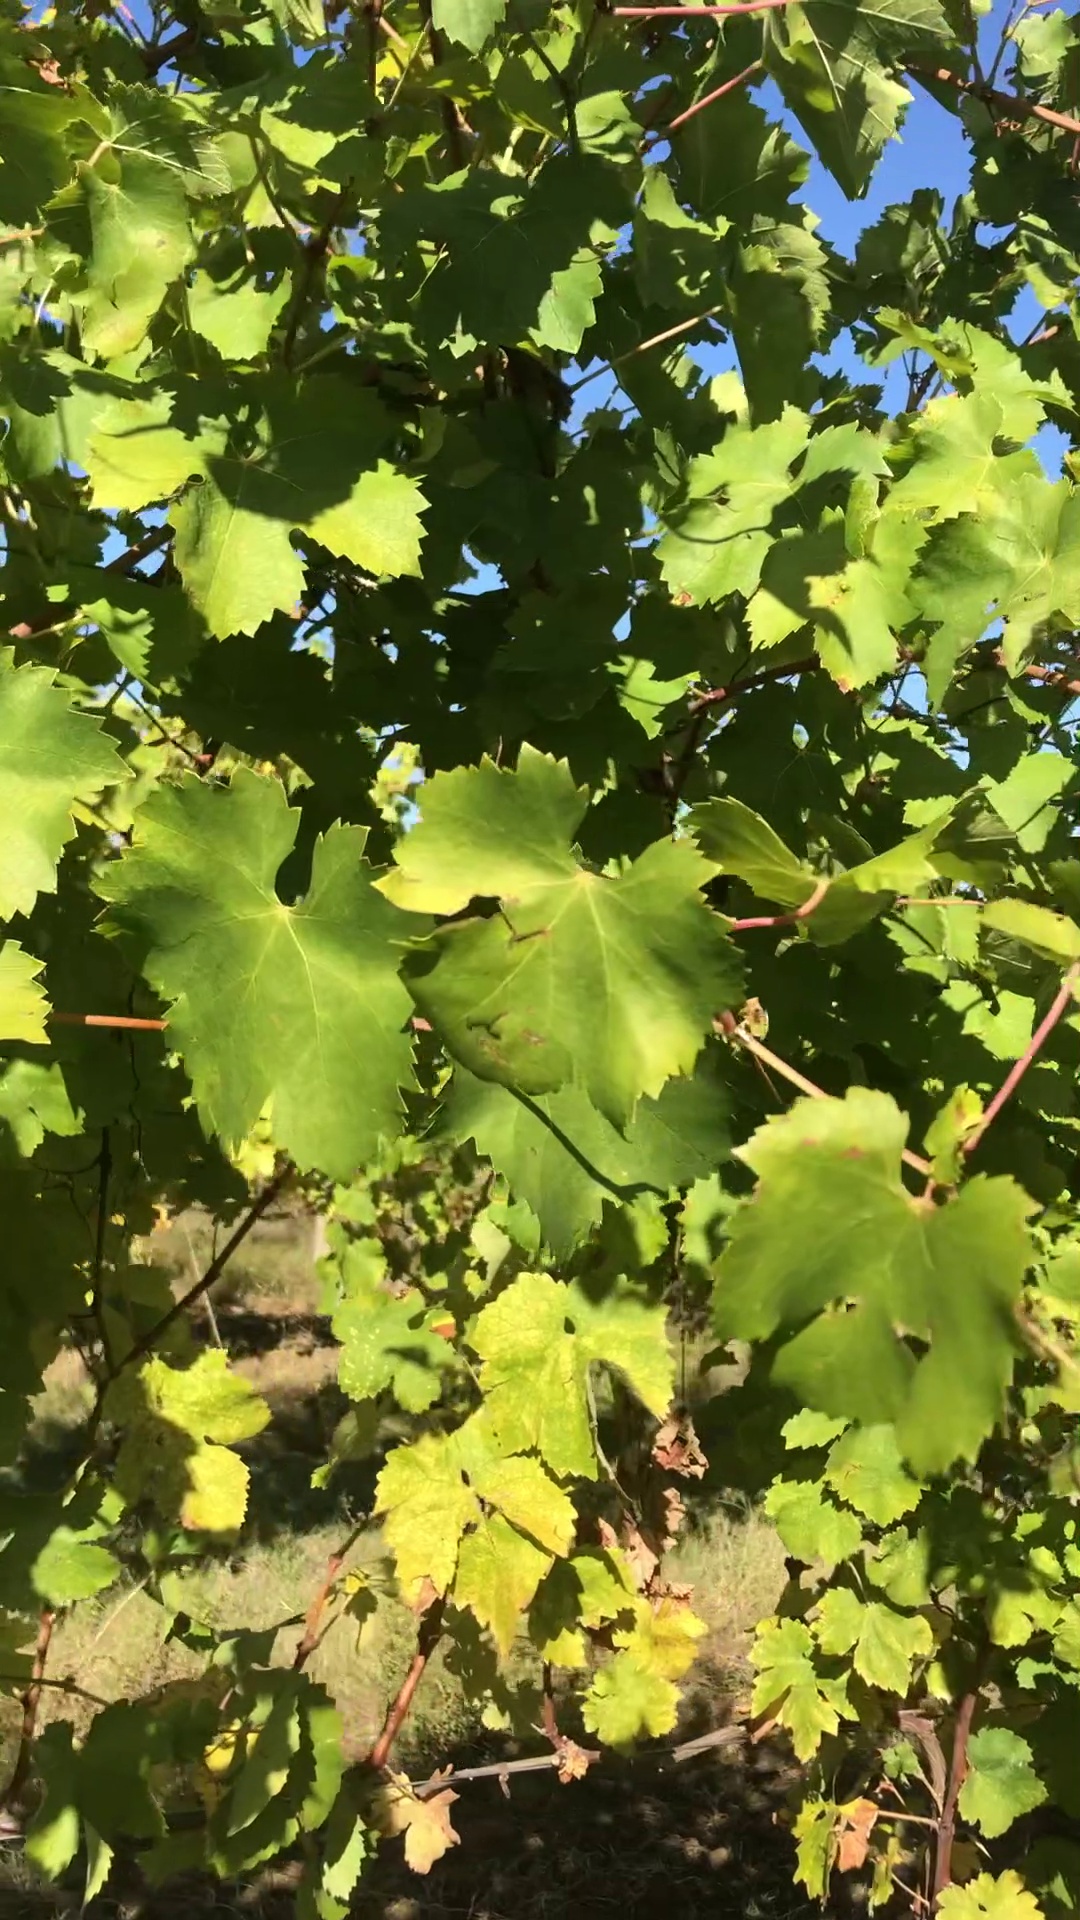
Label: healthy